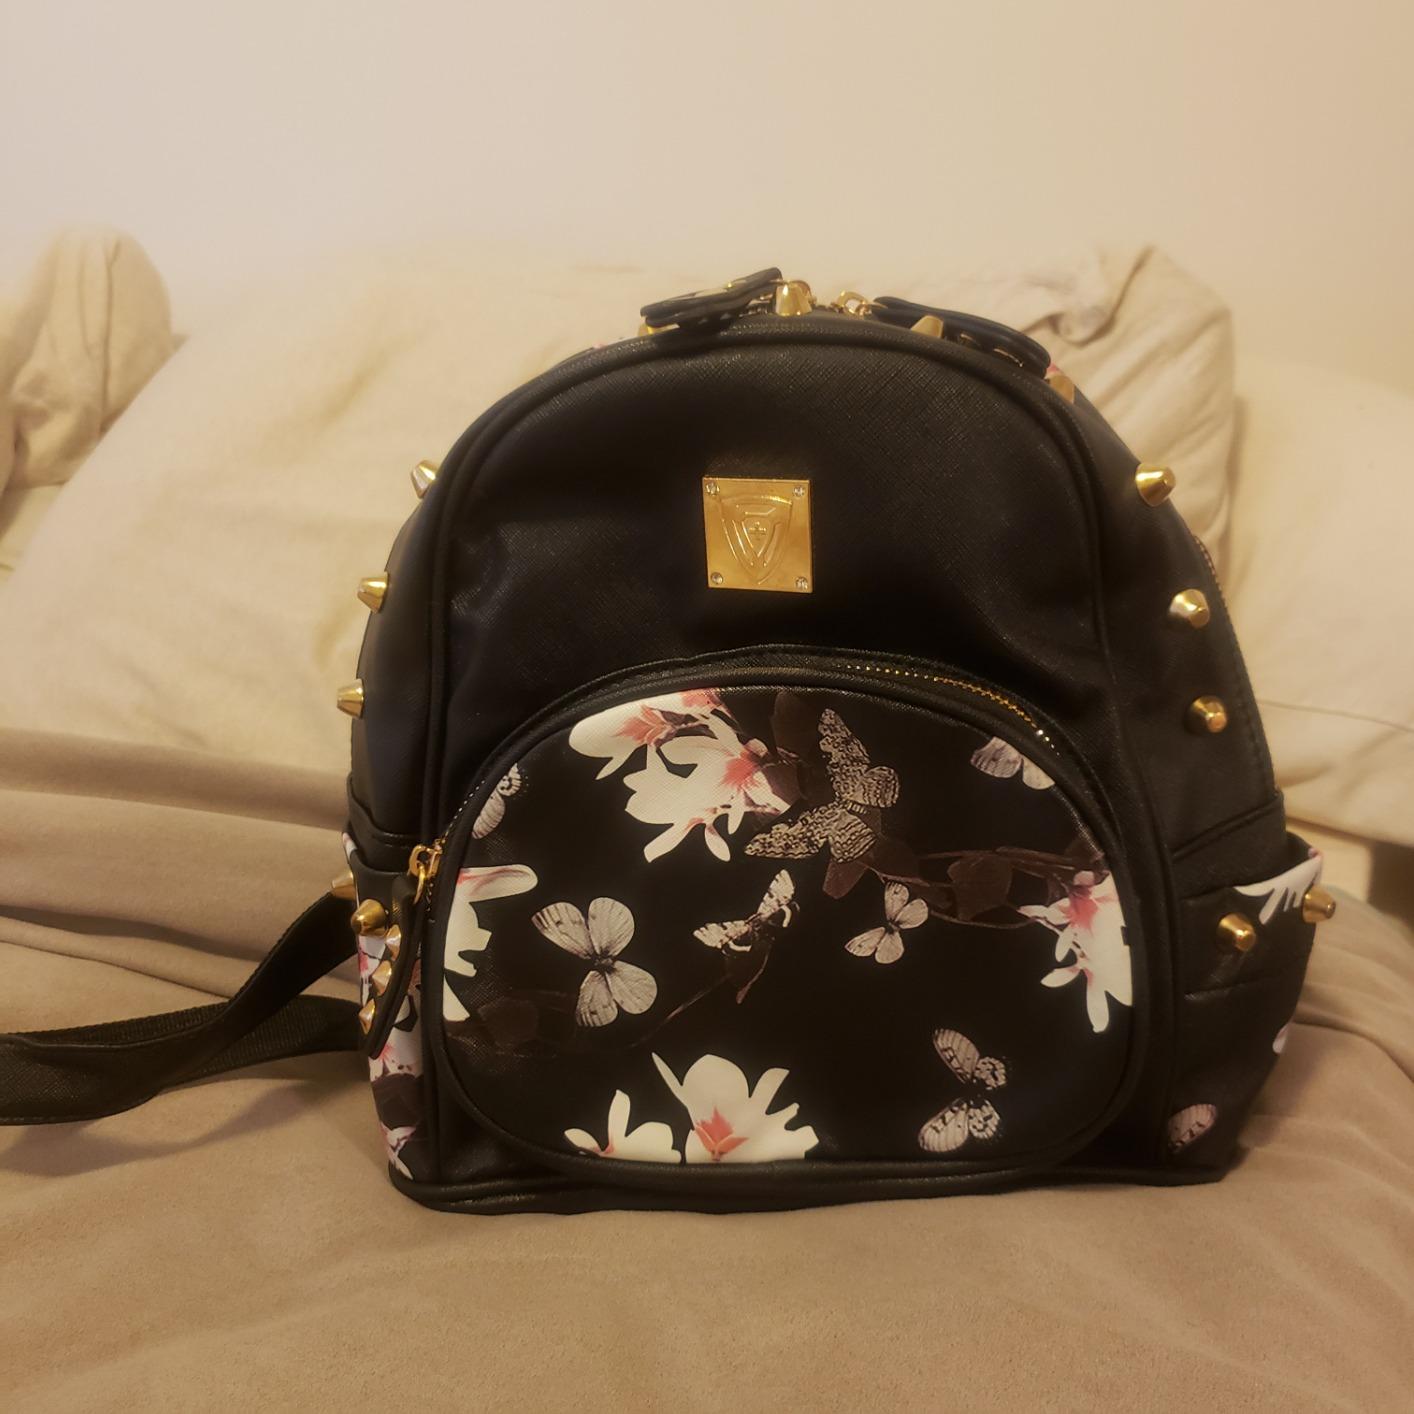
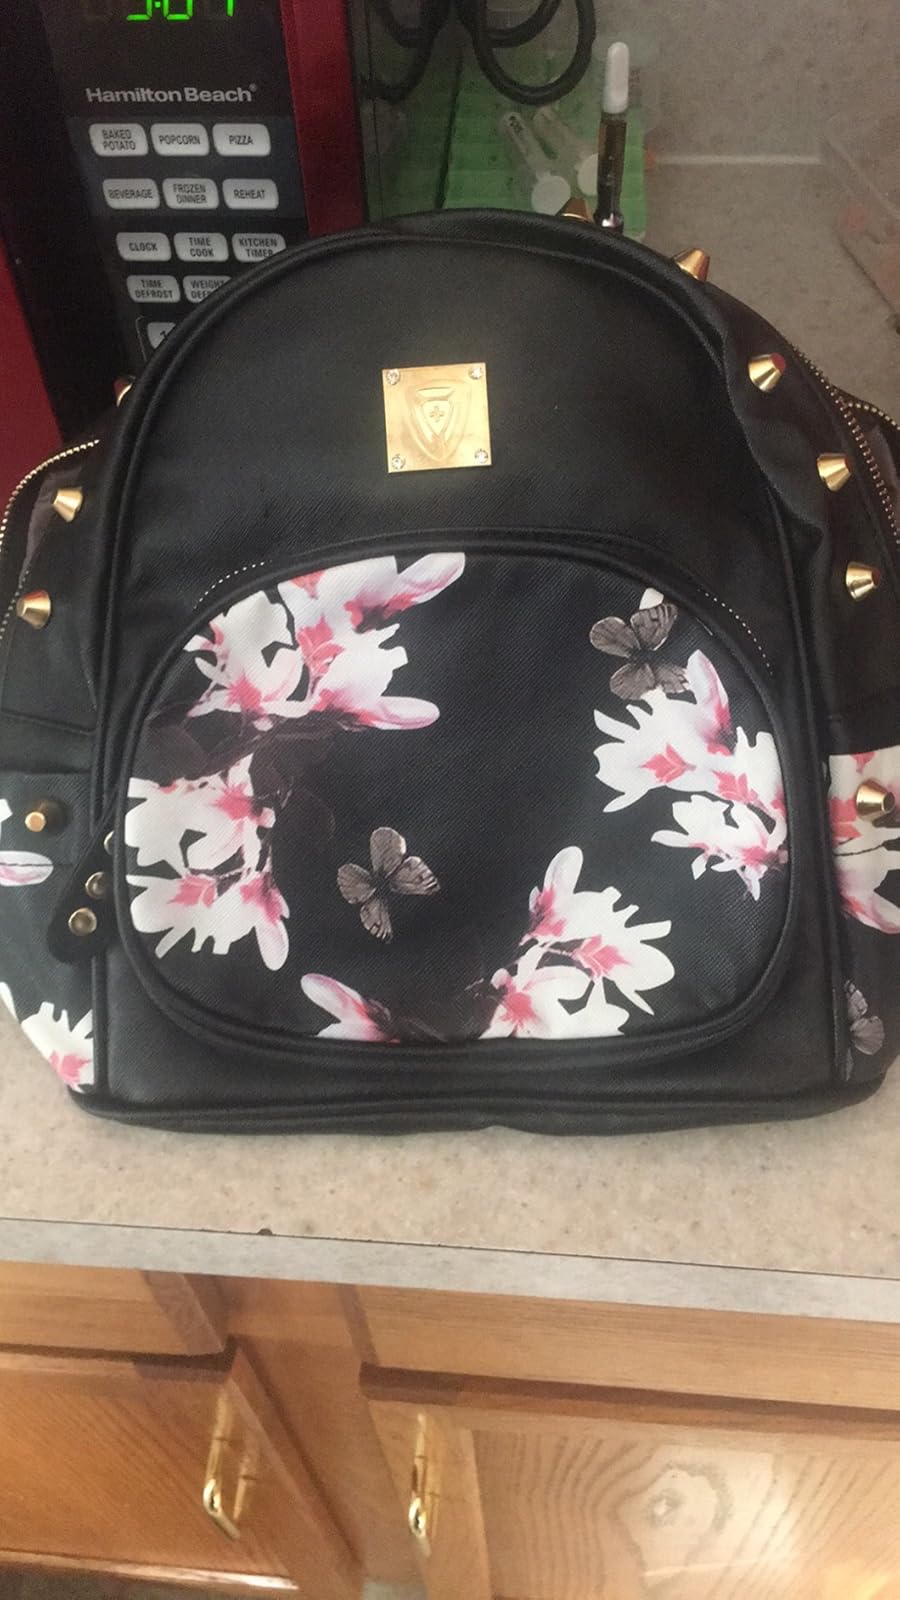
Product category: accessories_handbag
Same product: yes